Kinetic isotope effects of RuBisCO

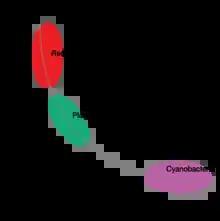
Relationship between specificity and carboxylation rate of varying photosynthetic organisms.

It has been observed among natural RuBisCOs that an increased ability to distinguish between CO and O (larger values of S) corresponds with a decreased rate of carboxylation (lower values of V and K). The variation and trade-off between S and K has been observed across all photosynthetic organisms, from photosynthetic bacteria and algae to higher plants. Organisms using RuBisCOs with high values of V / K, and low values of S have localized RuBisCO to areas within the cell with artificially high local CO concentrations. In cyanobacteria, concentrations of CO are increased using a carboxysome, an icosahedral protein compartment about 100 nm in diameter that selectively uptakes bicarbonate and converts it to CO in the presence of RuBisCO. Organisms without a CCM, like certain plants, instead utilize RuBisCOs with high values of S and low values of V and K. It has been theorized that groups with a CCM have been able to maximize K at the expense of decreasing S, because artificially enhancing the concentration of CO would decrease the concentration of O and remove the need for high CO specificity. However, the opposite is true for organisms without a CCM, who must optimize S at the expense of K because O is readily present in the atmosphere.